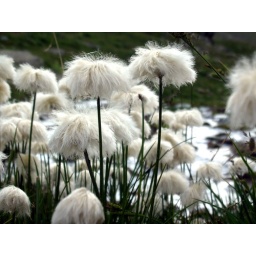
Fluffy cotton-like flowers near a mountain lake